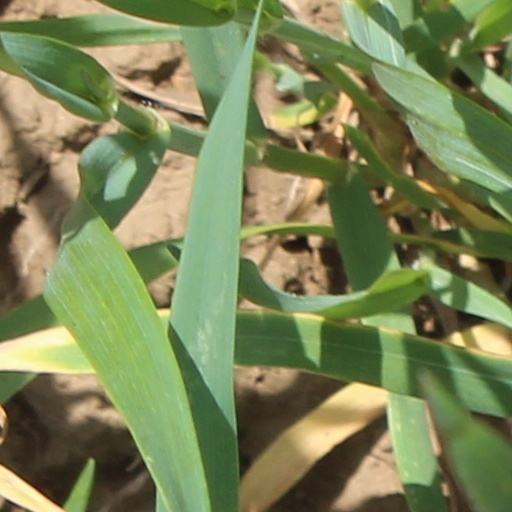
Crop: wheat